Temperate rainforest

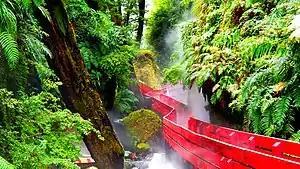
Humid temperate rainforest in Termas Geométricas near Coñaripe, Chile

For temperate rainforests of North America, Alaback's definition is widely recognized: